Prehistoric Ireland

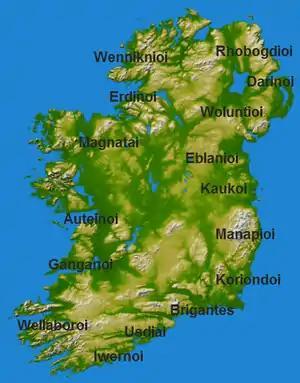
Tribes of Ireland according to Ptolemy's Geographia (written c. 150 AD).

Construction of wedge tombs tailed off from about 2,200 BC, and while the previous tradition of large scale monument building was much reduced, existing earlier megalithic monuments continued in use in the form of secondary insertions of funerary and ritual artefacts. Towards the end of the Bronze Age the single-grave cist made its appearance. This consisted of a small rectangular stone chest, covered with a stone slab and buried a short distance below the surface. The body might be cremated, or not. Decorated pots often accompanied the remains, and later cremated remains were placed inside the urn, which was turned upside-down, and might also have grave goods of various sorts. Numerous stone circles were also erected at this time, chiefly in Ulster and Munster.